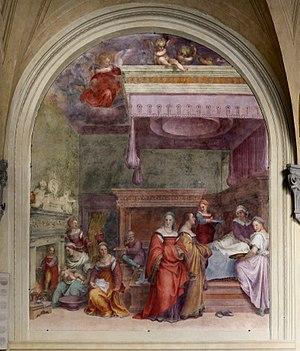
Le Chiostrino dei Voti est un petit cloître à portique placé en narthex en avant de la façade de la Basilique de la Santissima Annunziata à Florence qui comporte un important cycle de fresques dans les lunettes datant d'une période entre le XVᵉ et XVIᵉ siècle que l'on doit en particulier à Andrea del Sarto, Pontormo, Alesso Baldovinetti, Cosimo Rosselli et Rosso Fiorentino.